Jean Colin

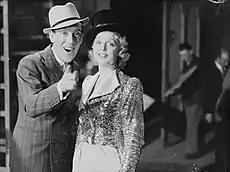
Colin with Tommy Trinder during the making of "Communal Kitchen: Eating Out With Tommy Trinder" for the Ministry of Information in 1941

Jean Colin (24 March 1905 – 7 March 1989) was an English actress. She began her career on stage in pantomime, musical theatre and operettas. She appeared in several films beginning in the 1930s.